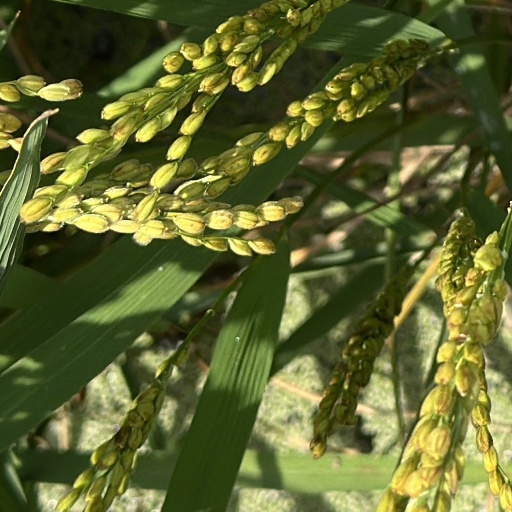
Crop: rice